John Norum

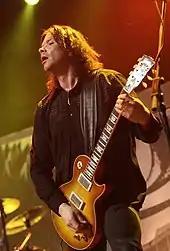
Norum performing in 2009

Norum's talent, evident on albums with Europe and his first solo album, sparked the interest of vocalist Don Dokken of the American band Dokken, who split up in 1988. Norum was enlisted to contribute to the album "Up from the Ashes", which came out as Don Dokken's first solo album in 1990, and they went on tour in 1991. In 1990, Norum released a mini EP live, recorded in 1988, "Live in Stockholm".